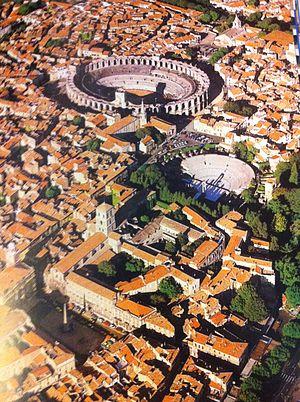
vue aérienne